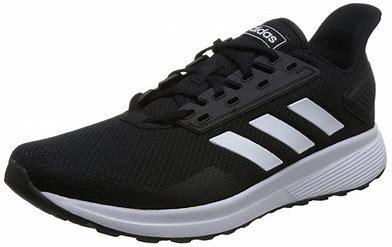
Brand: Adidas
Model: Duramo 9